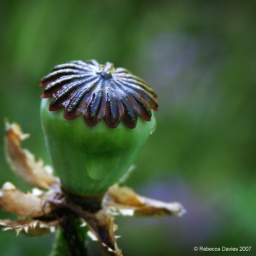
Taken in the garden of medicinal plants at Bebenhausen. I liked the way the blue sky was reflected in the top of the seed pod.